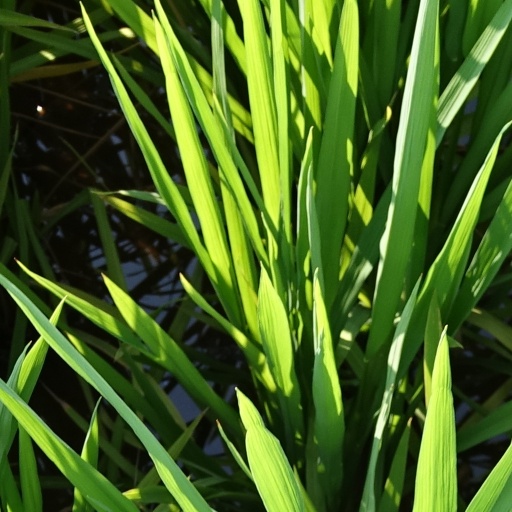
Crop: rice